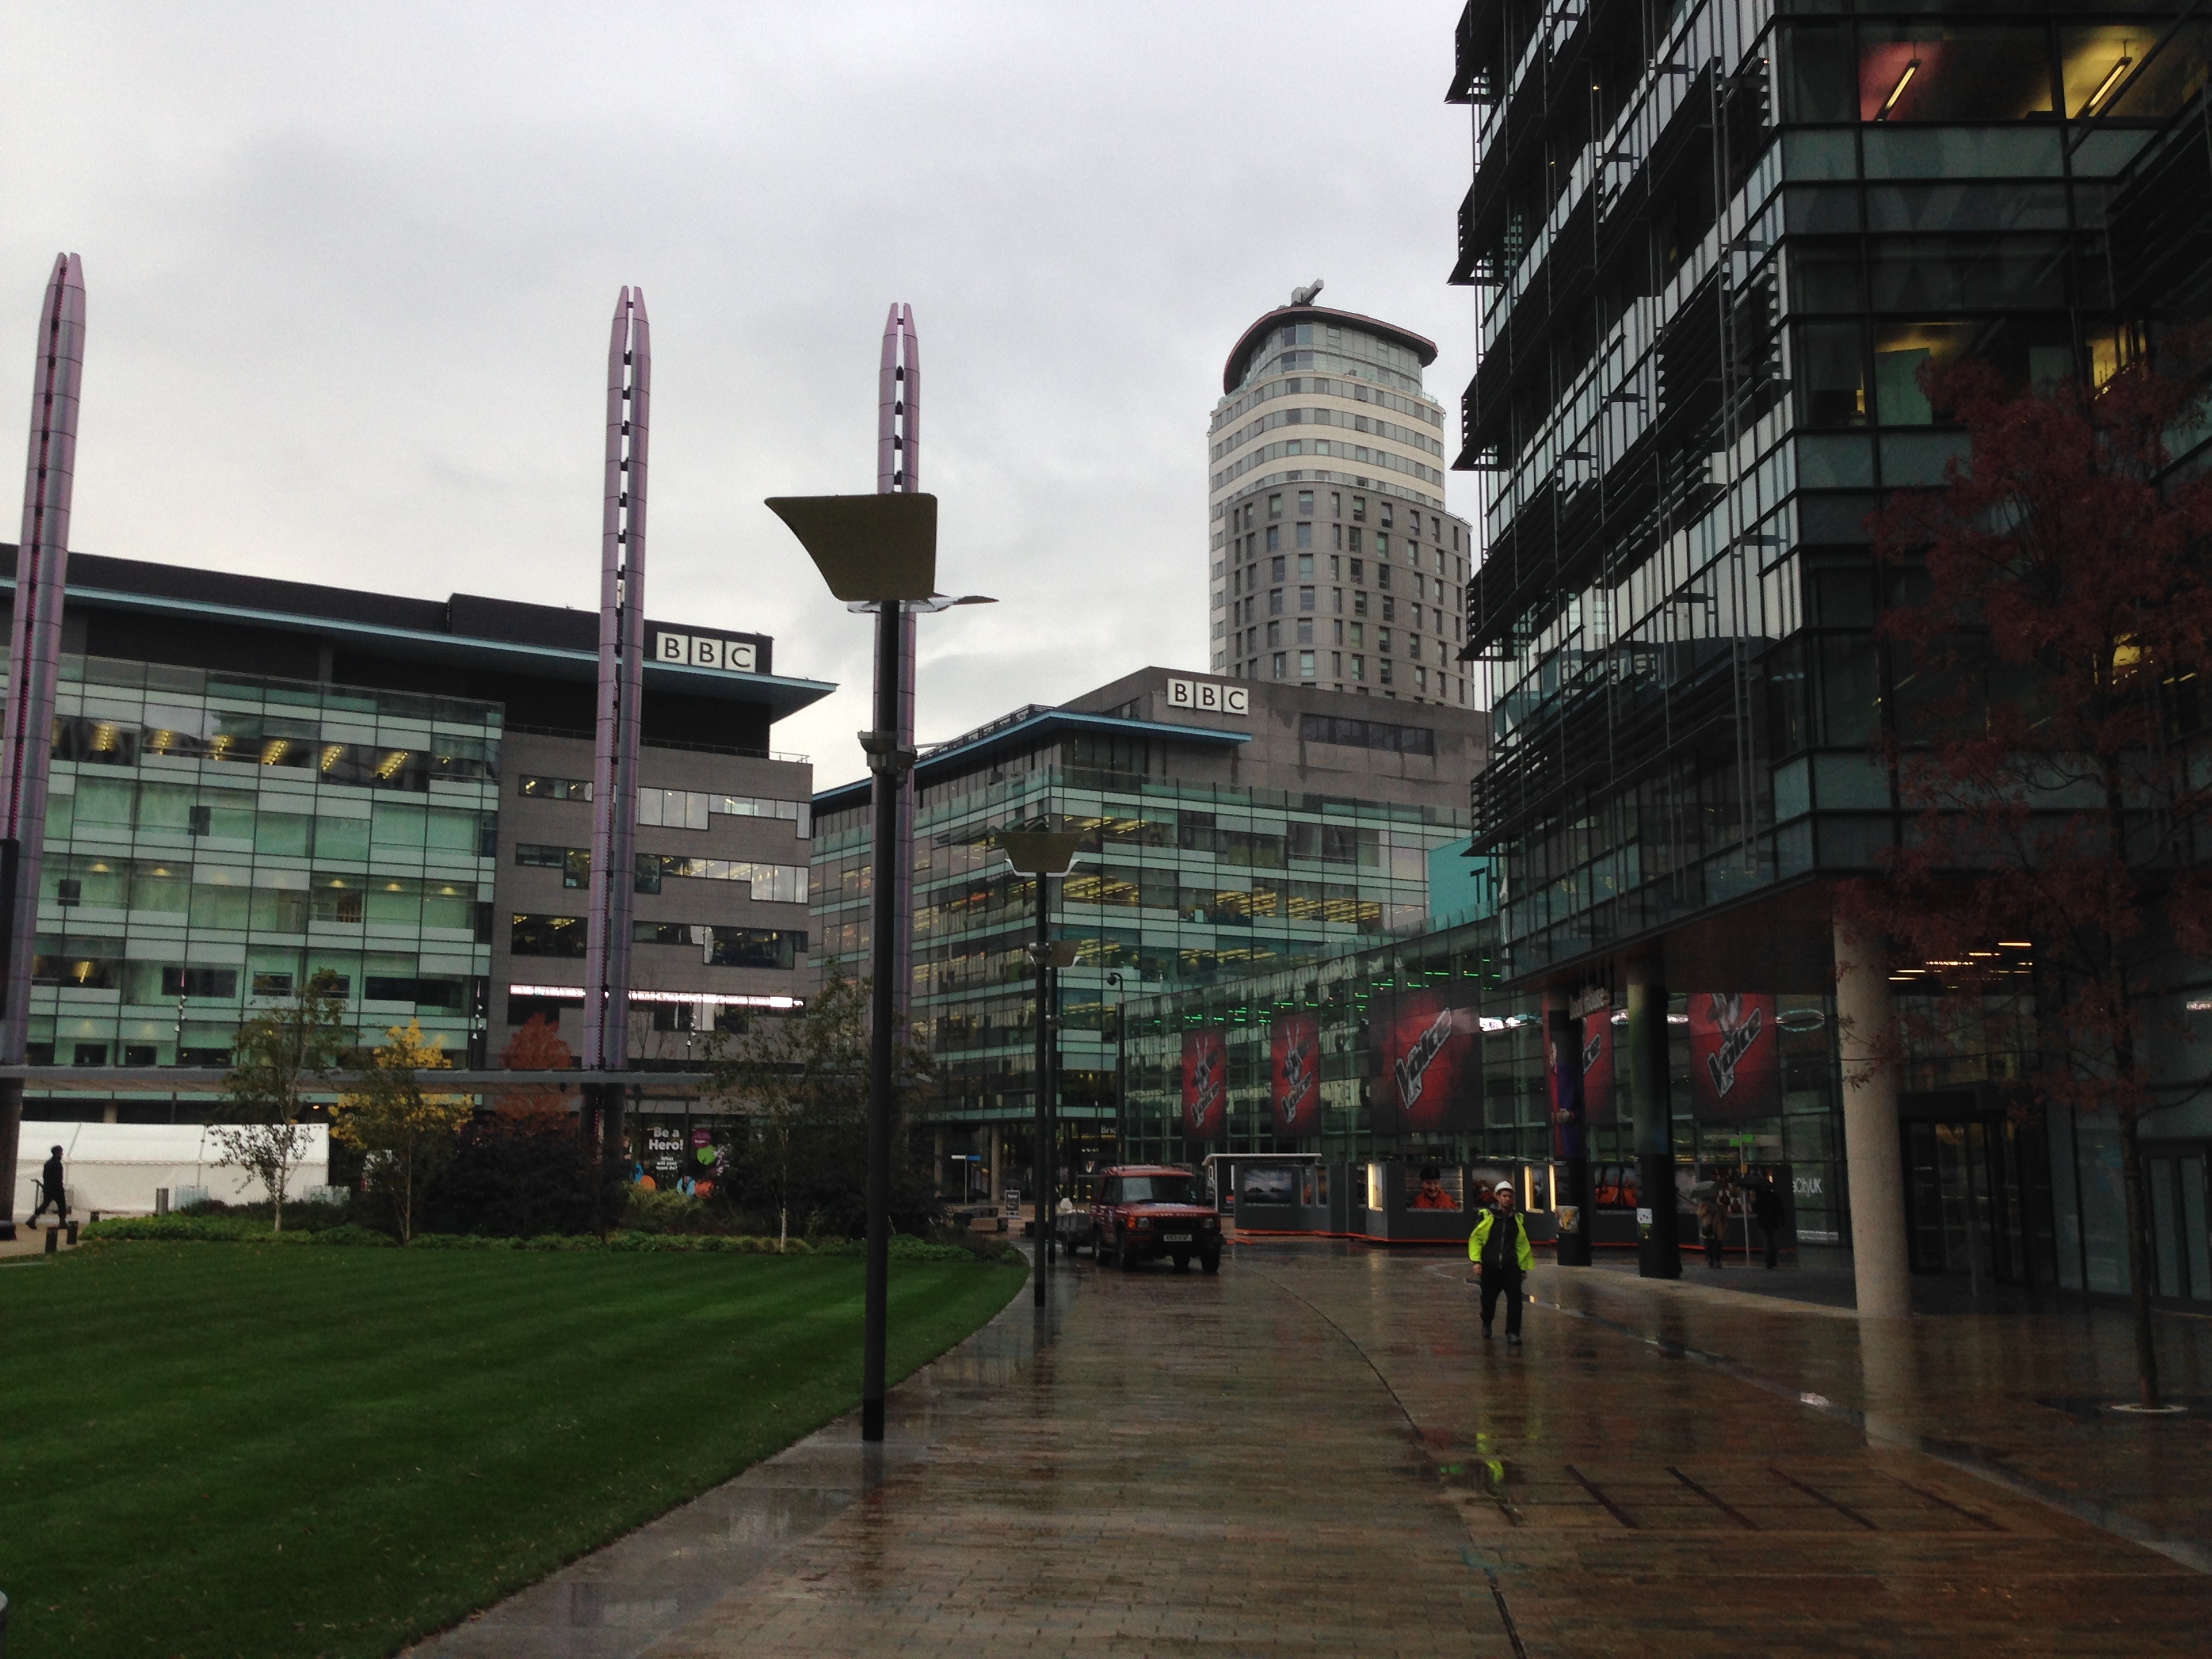
architecture, skyline, street, city, skyscraper, cityscape, downtown, transport, plaza, tower block, public transport, cool image, town square, metropolis, neighbourhood, urban area, residential area, human settlement, metropolitan area